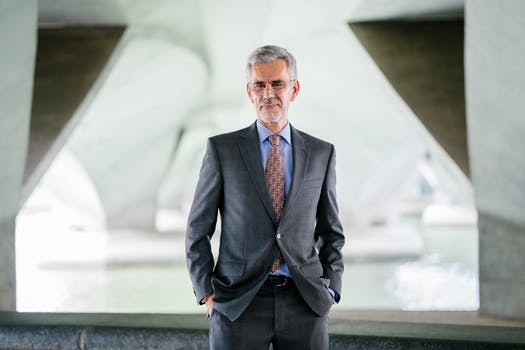
Label: No Watermark